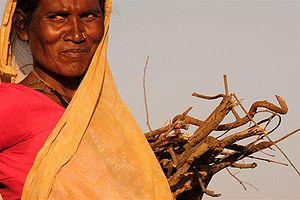
Victor Diaz Lamich est un photographe professionnel québécois d'origine chilienne.